Brine shrimp

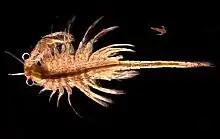
"Artemia monica" (male)

Overall, brine shrimp are abundant, but some populations and localized species do face threats, especially from habitat loss to introduced species. For example, "A. franciscana" of the Americas has been widely introduced to places outside its native range and is often able to outcompete local species, such as "A. salina" in the Mediterranean region.